André Noël (chef)

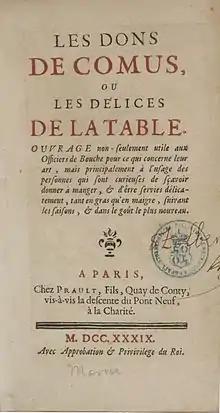
Title page from "Les Dons de Comus" by François Marin (1739).

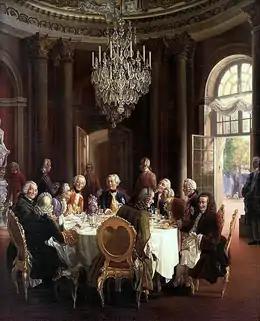
In this reconstruction by Adolph von Menzel, Casanova, La Mettrie and Voltaire dine with Frederick II.

Casanova met André Noël at Madame Rufin's in 1764, during a stay in Berlin. As early as 1761, Frederick II expressed his satisfaction with Noël, writing to the Marquis d'Argens that "Noël was able to satisfy the most gourmet epicurean in Europe". According to B. Maether, second head chef in 1767. In 1784, on the death of Joyard, he was appointed Joyard's successor as "maître d'hôtel"". Noël headed a team of twelve cooks to provide royal service at the palace. When Frederick II invited a foreign guest to his table, André Noël could serve up to eighty dishes.